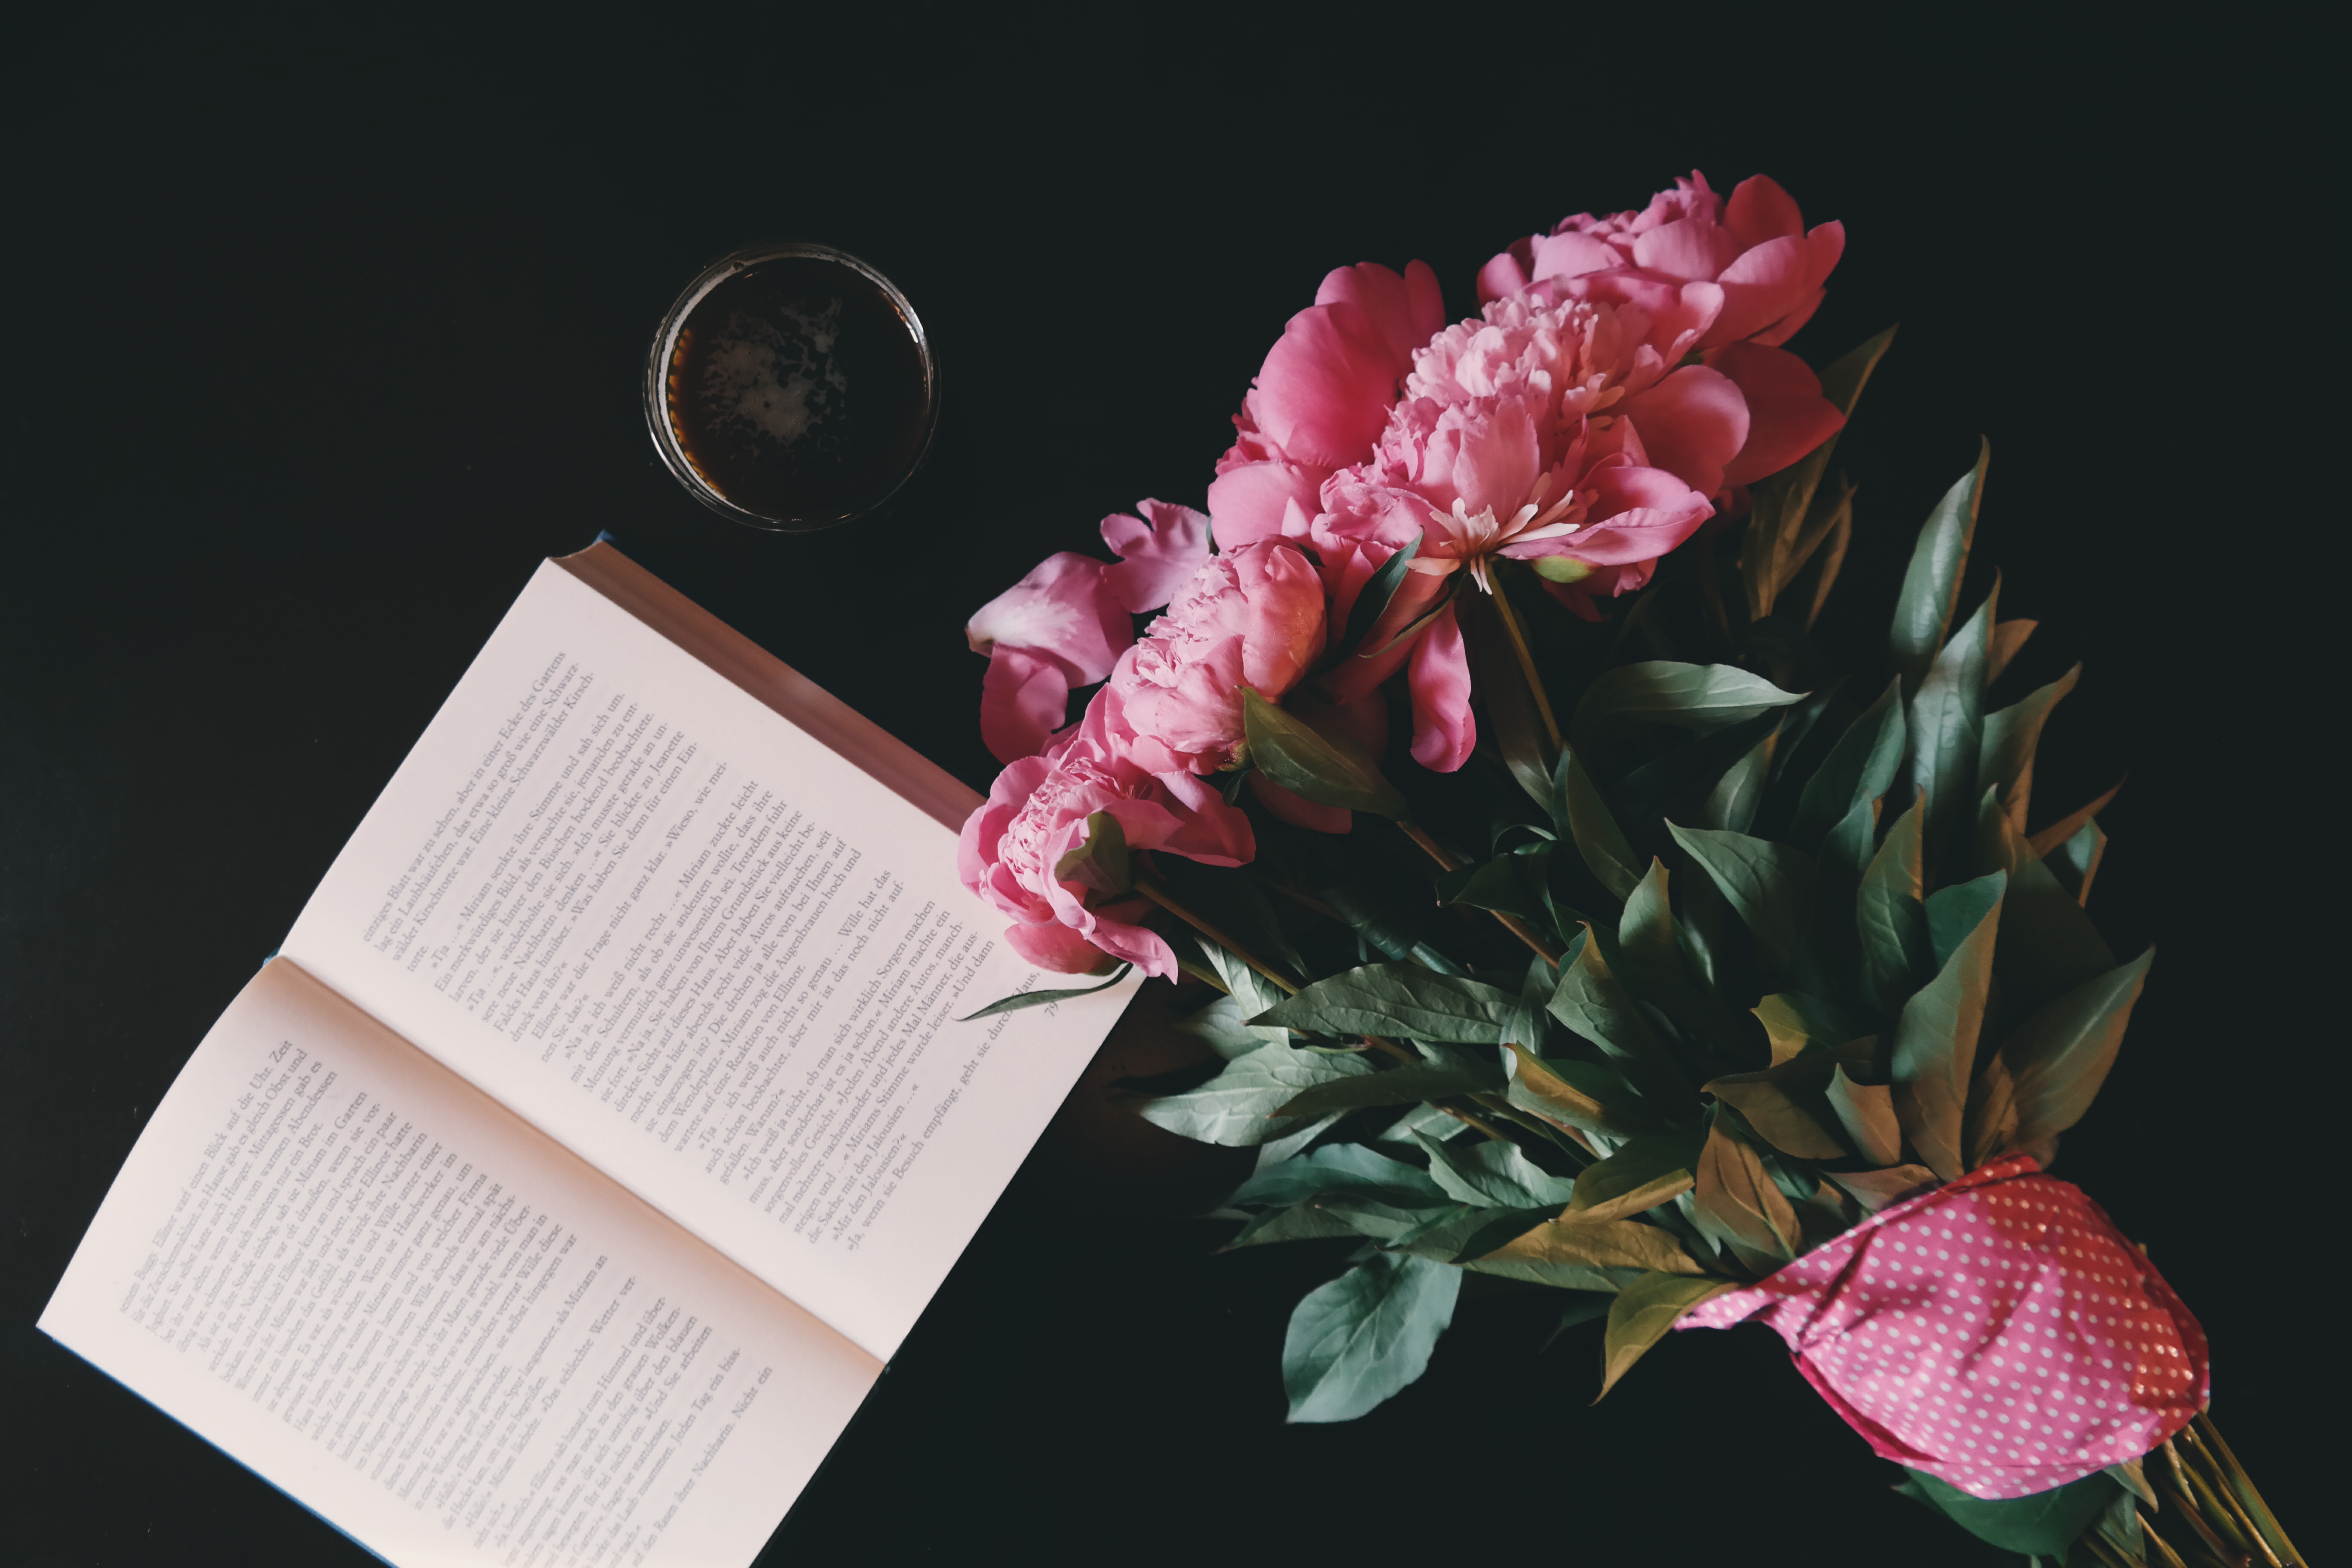
blossom, book, plant, flower, petal, bloom, bouquet, pink, flora, flowers, illustration, floristry, macro photography, flowering plant, flower bouquet, floral design, land plant, flower arranging